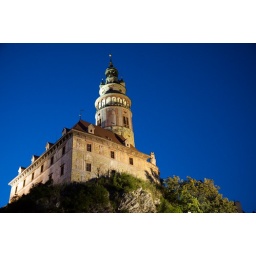
Castle tower against the early evening blue